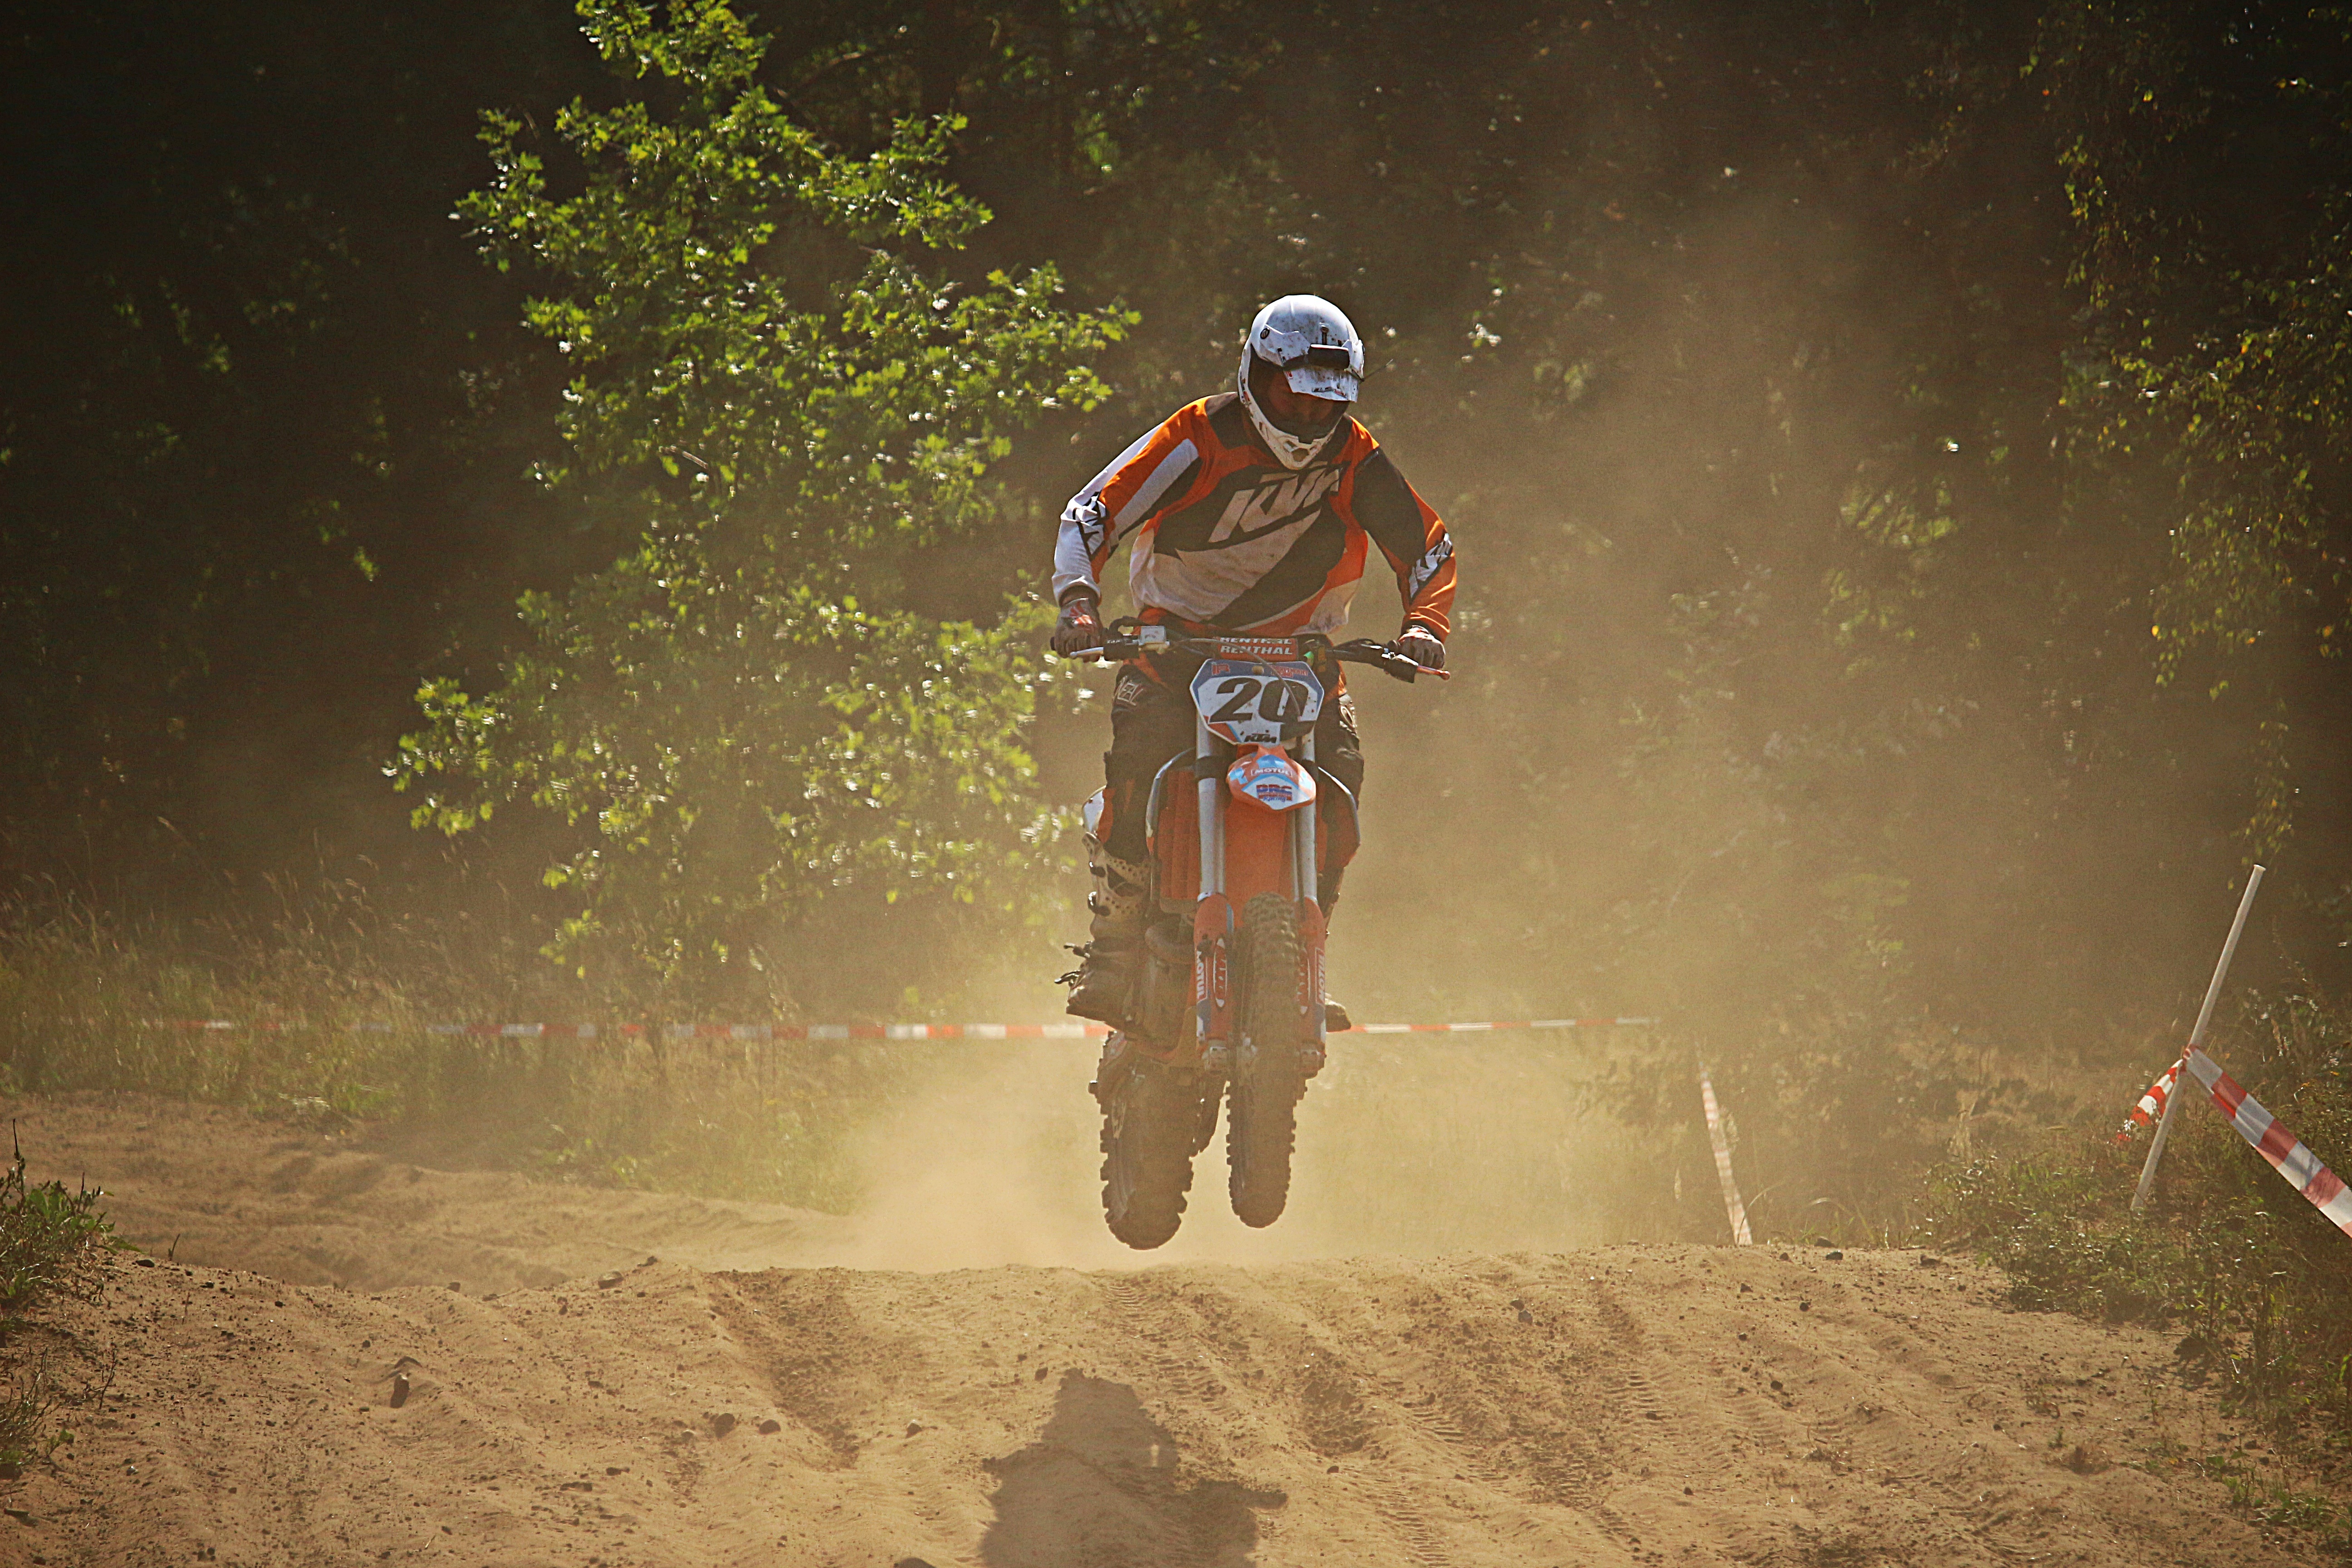
sand, bicycle, vehicle, motorcycle, motocross, soil, dust, cross, extreme sport, mountain bike, race, sports, racing, motorsport, freeride, screenshot, enduro, mountain biking, motocross ride, motorcycle sport, motorcycle racing, cycle sport, downhill mountain biking, off roading